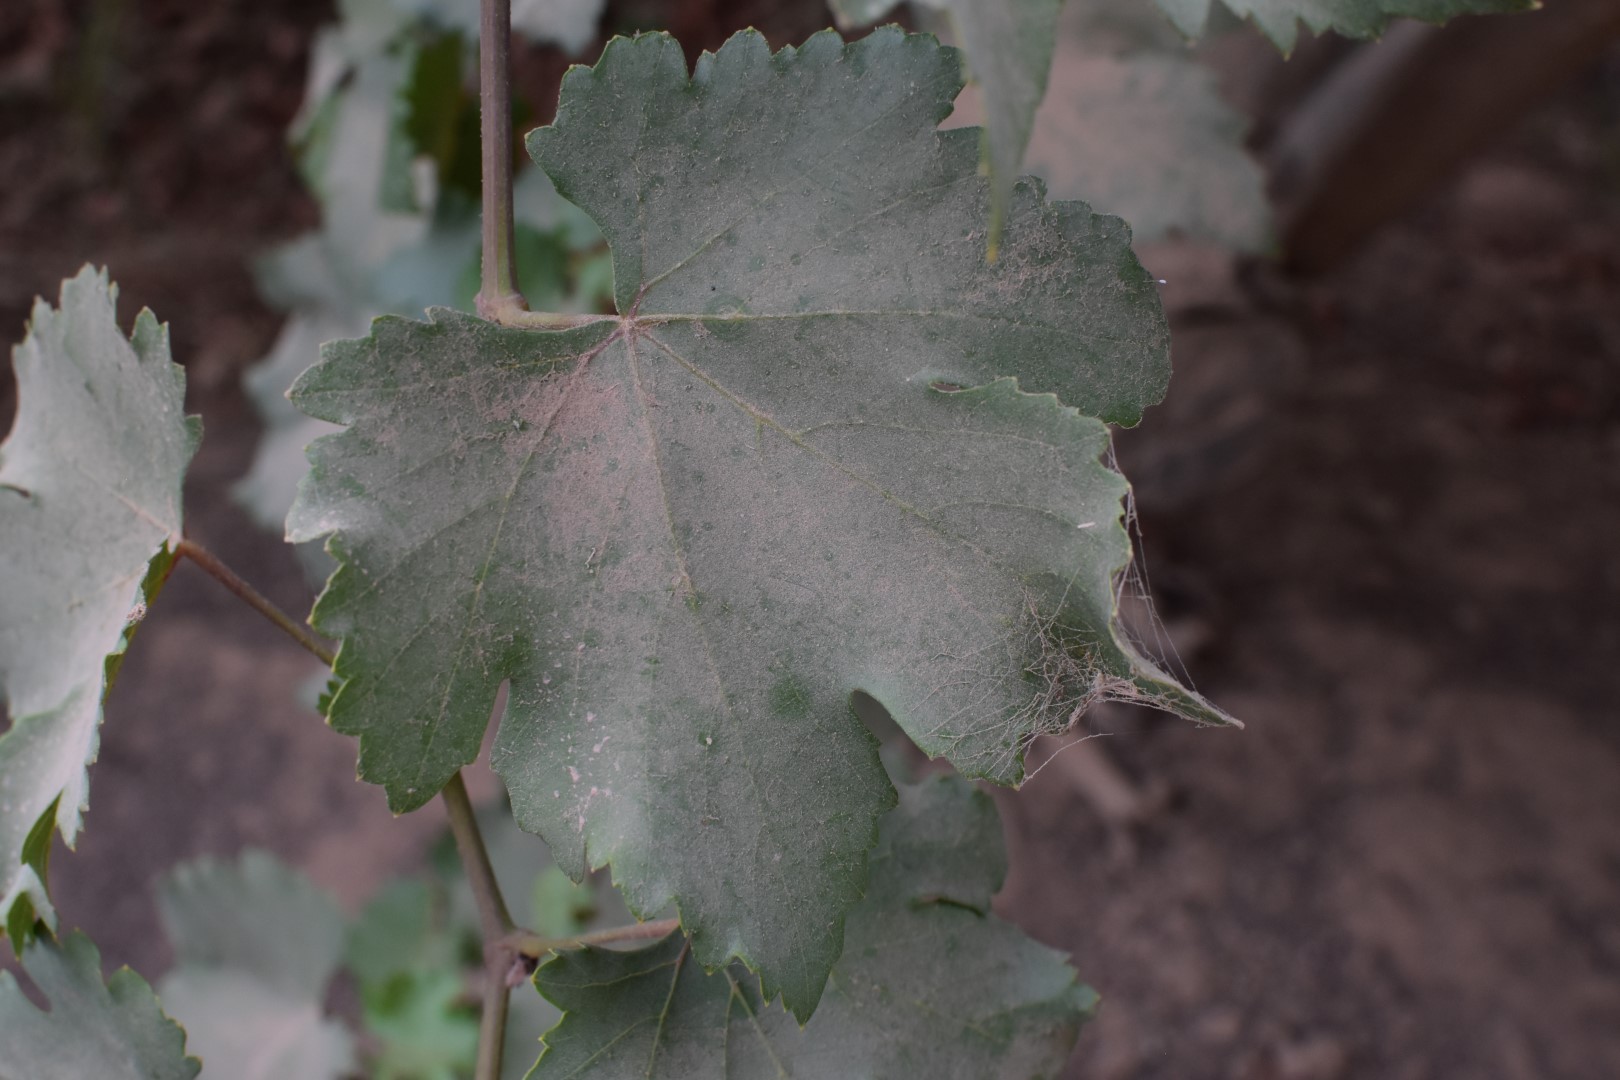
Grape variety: Kamali